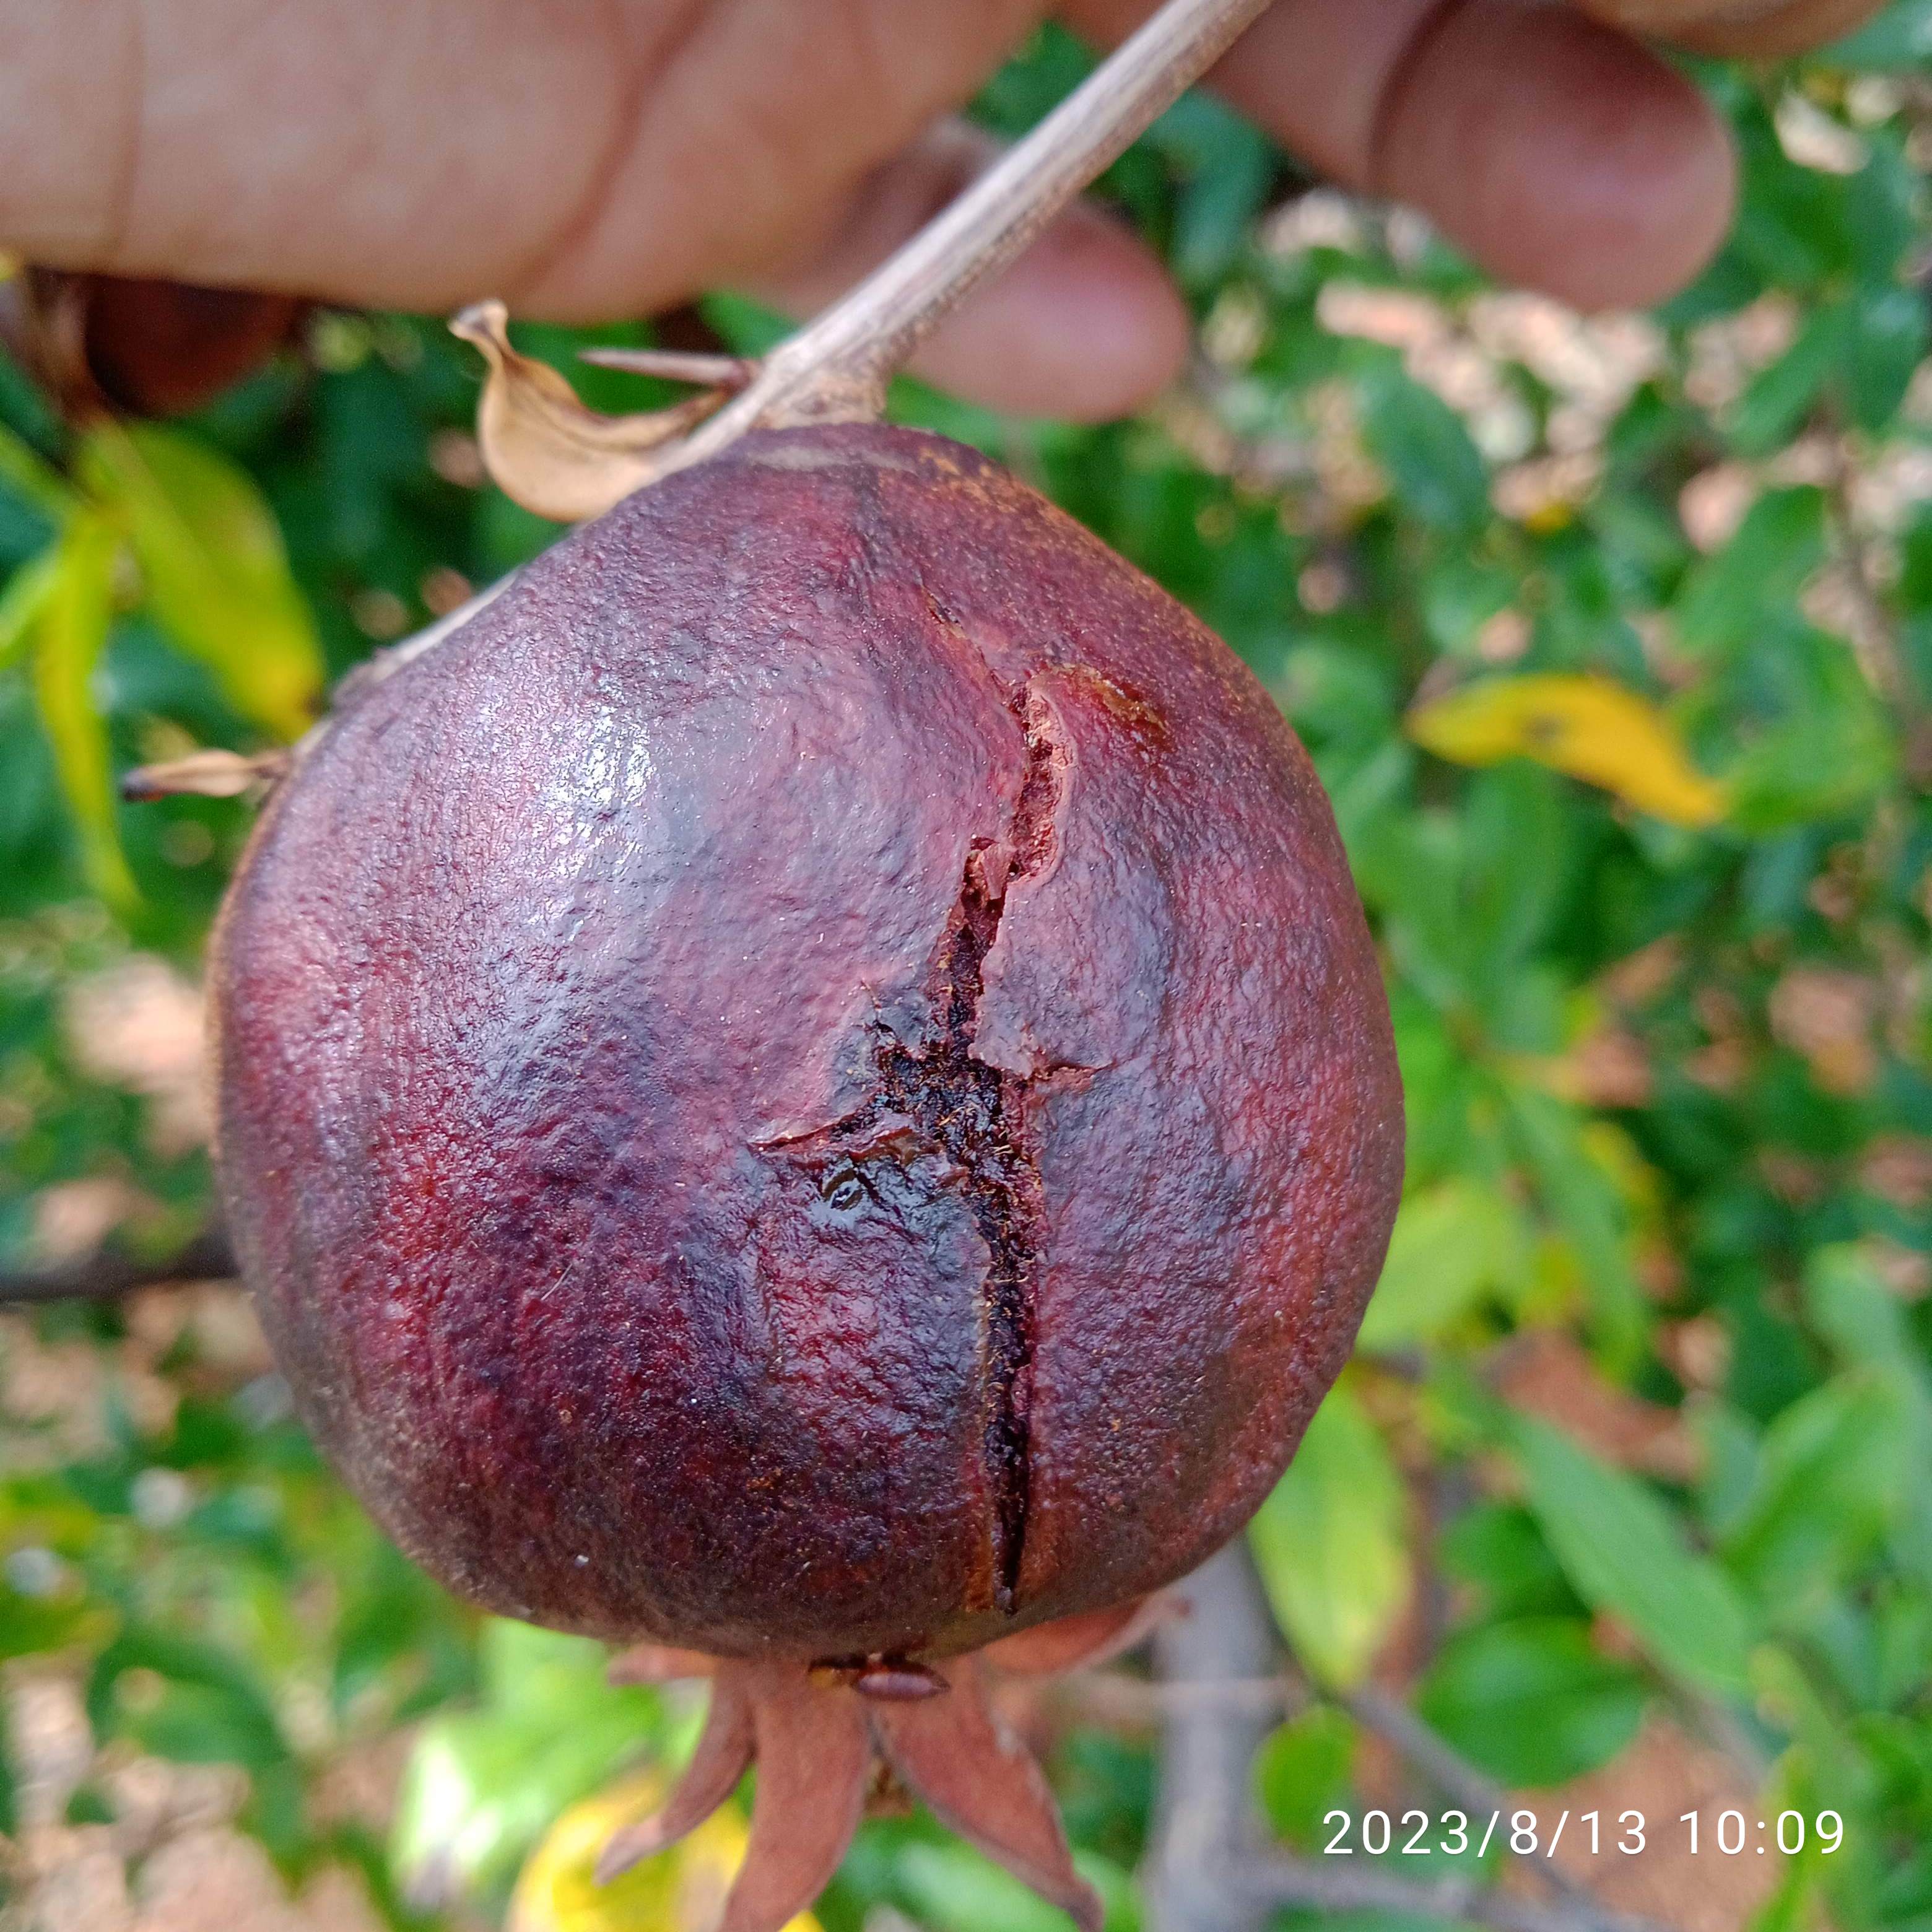
Label: Bacterial_Blight